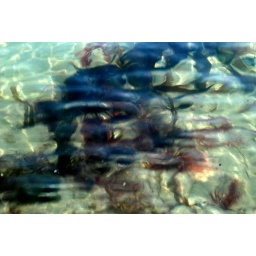
sea weed floating in water at beach muckross kilcar co donegal 9/7/10